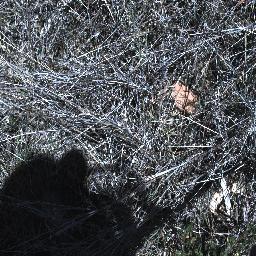
Label: negative